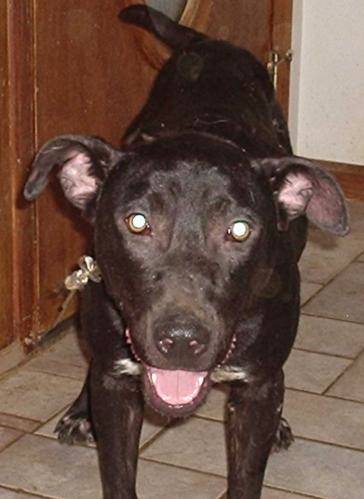
Label: dog